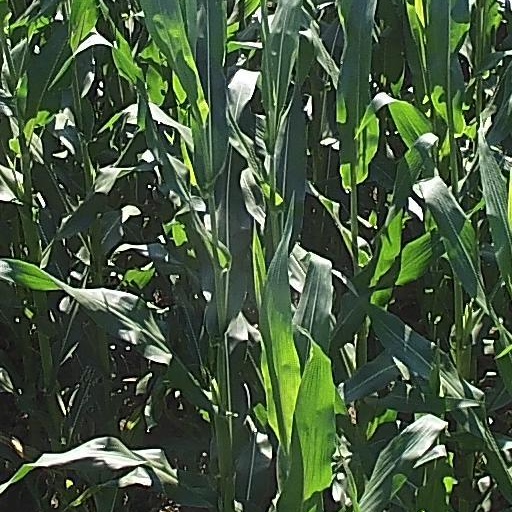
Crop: maize; corn